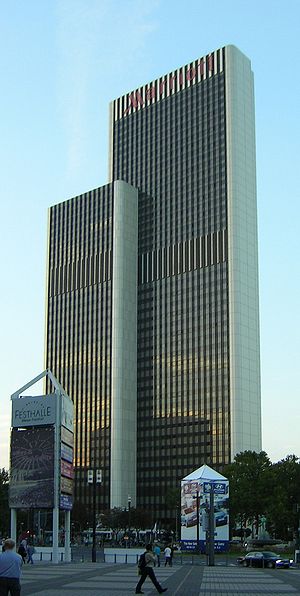
Westend Gate
Westend Gate er et hotel beliggende i centrum af Frankfurt am Main.